Canadian Pacific Railway

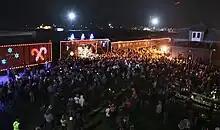
A crowd watches entertainers perform out of the CP Holiday Train

Starting in 1999, CP runs a Holiday Train along its main line during the months of November and December. The Holiday Train celebrates the holiday season and collects donations for community food banks and hunger issues. The Holiday Train also provides publicity for CP and a few of its customers. Each train has a box car stage for entertainers who are travelling along with the train.